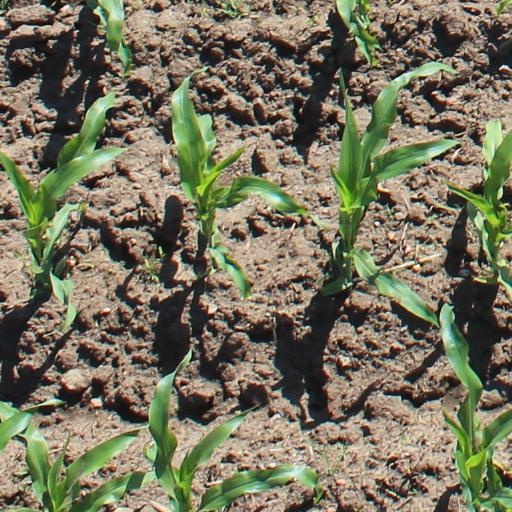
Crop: maize; corn